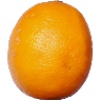
Label: Lemon Meyer 1